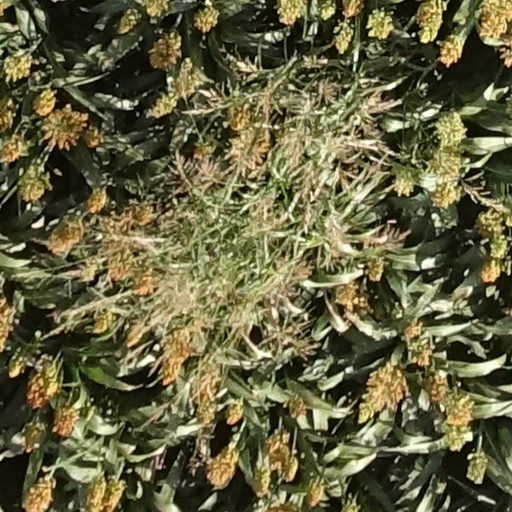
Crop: sorghum